Timbre

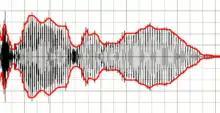
A signal and its envelope marked with red

The timbre of a sound is also greatly affected by the following aspects of its "envelope": attack time and characteristics, decay, sustain, release (ADSR envelope) and transients. Thus these are all common controls on professional synthesizers. For instance, if one takes away the attack from the sound of a piano or trumpet, it becomes more difficult to identify the sound correctly, since the sound of the hammer hitting the strings or the first blast of the player's lips on the trumpet mouthpiece are highly characteristic of those instruments. The envelope is the overall amplitude structure of a sound.